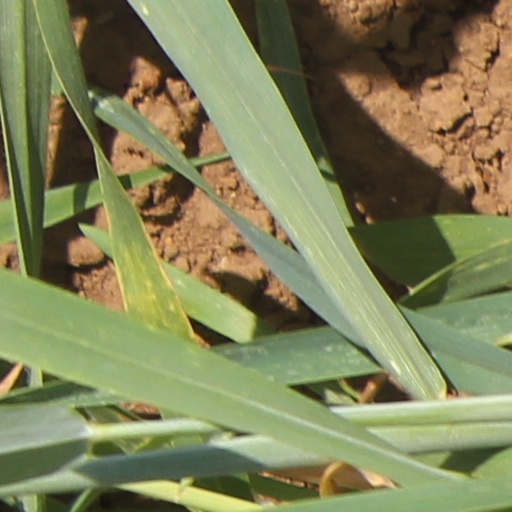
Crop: wheat